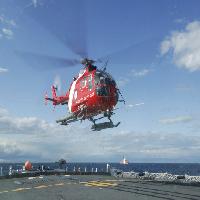
Weather: sun or clear